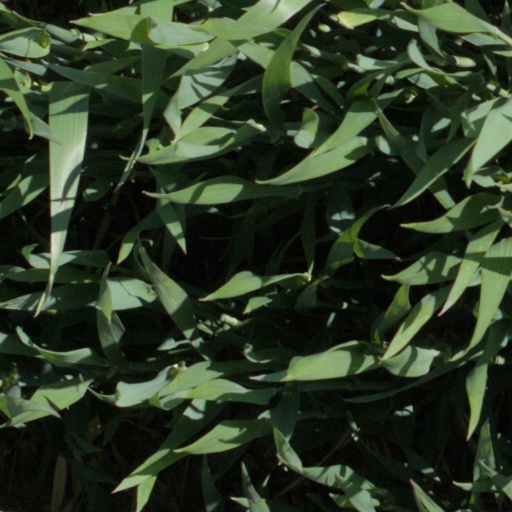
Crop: wheat